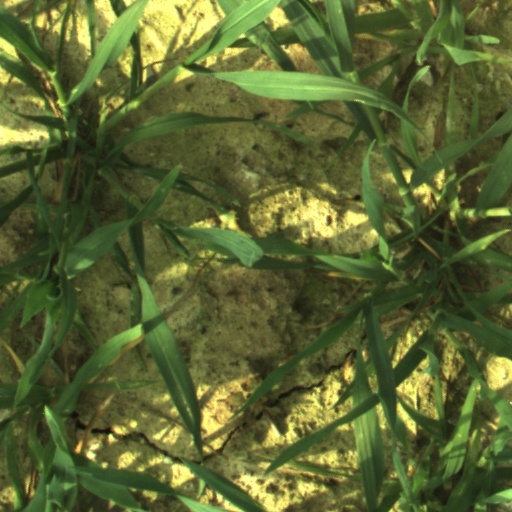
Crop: wheat